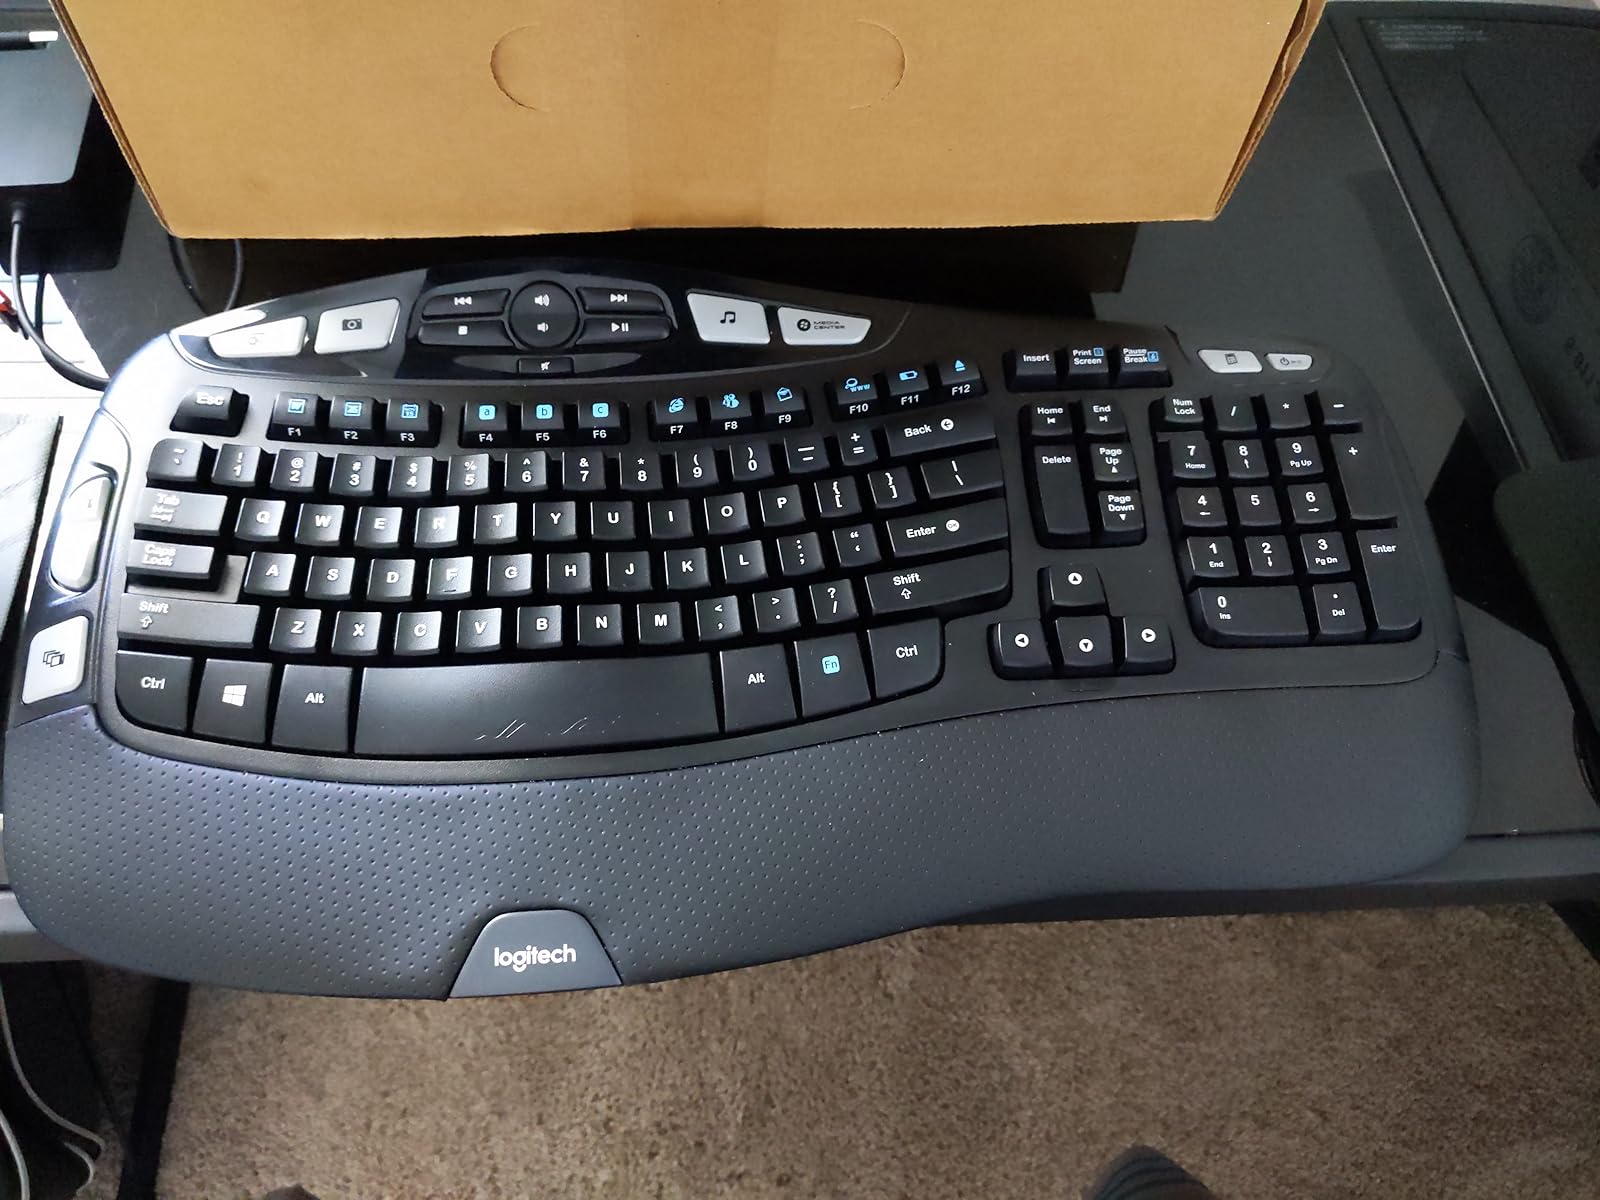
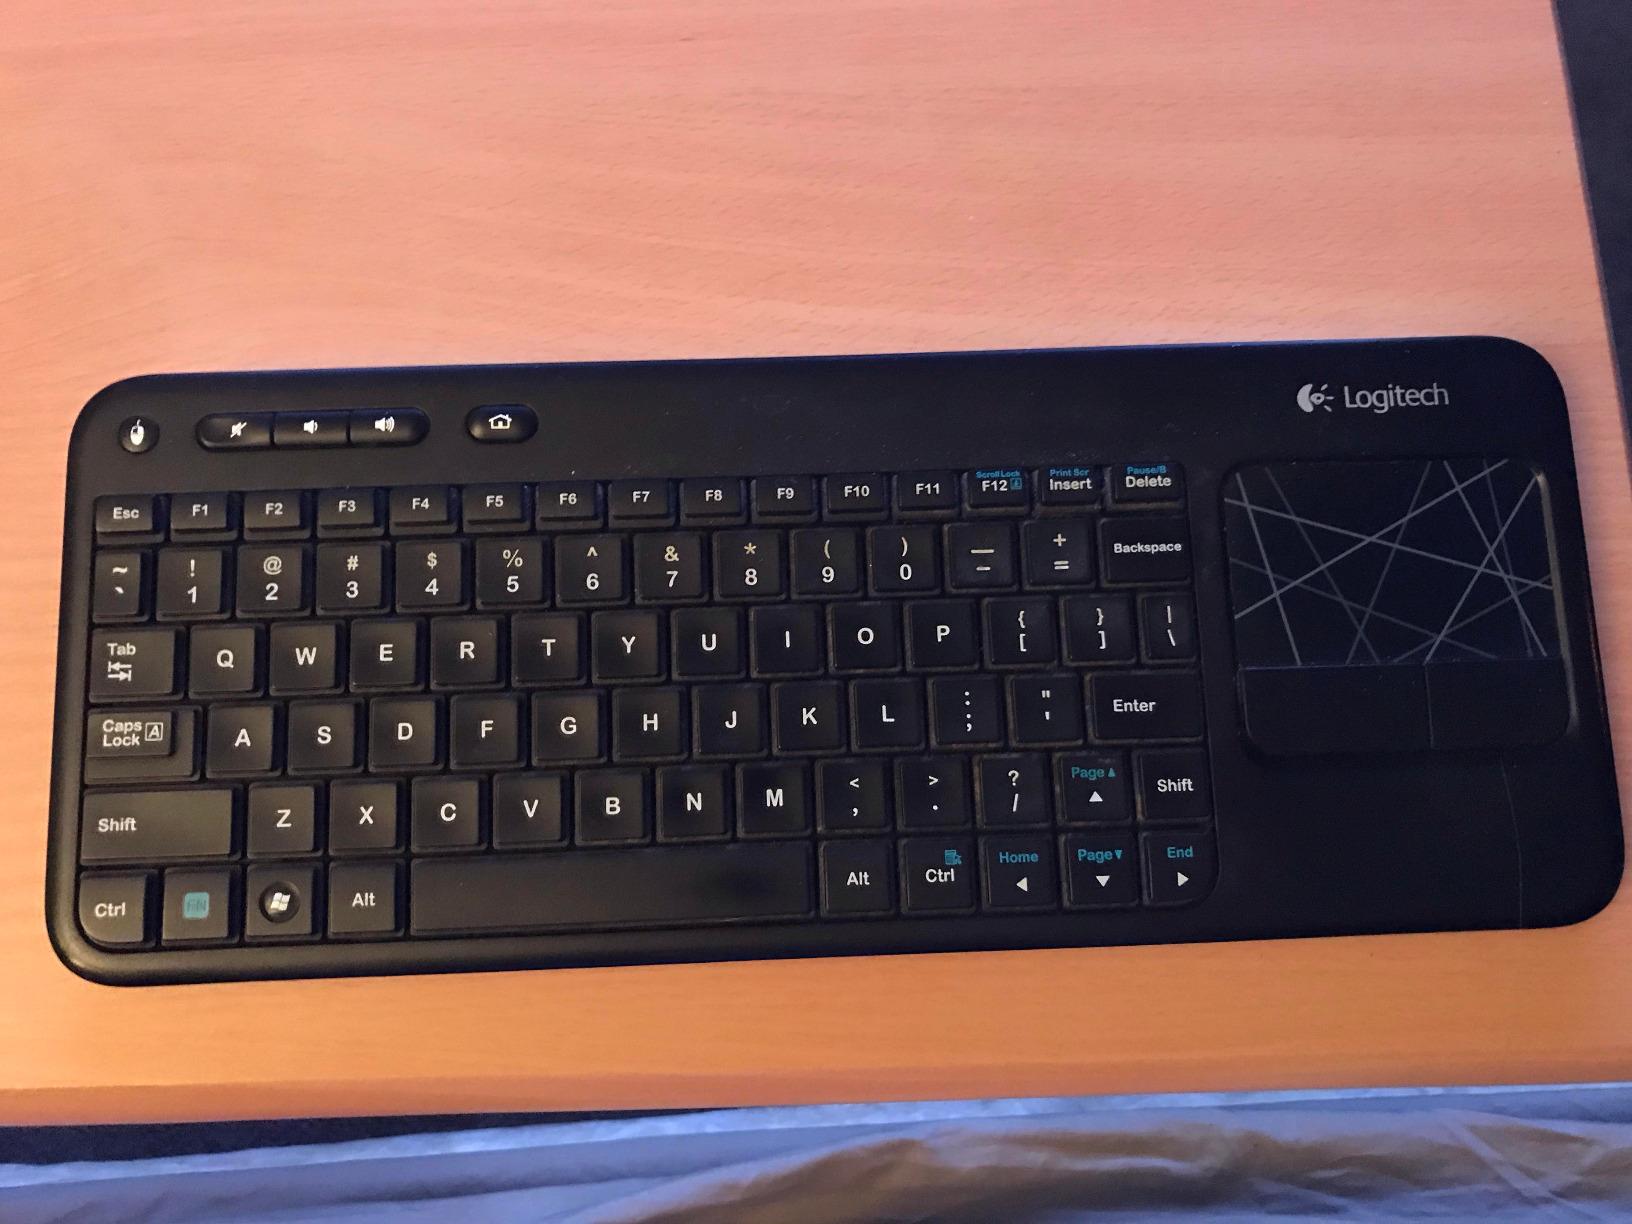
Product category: keyboard
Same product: no